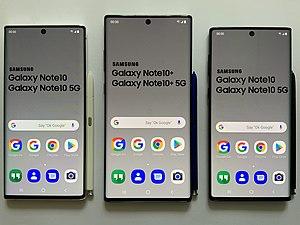
La gamme Samsung Galaxy Note regroupe tous les appareils Android très haut de gamme, avec un grand écran et stylet vendus par Samsung. Celui-ci a de multiples fonctions : prise de note, capture d'écran, contrôle du téléphone à distance, etc. Les Galaxy Note ont souvent des performances comparables aux Galaxy S. Ce sont des téléphones conseillés aux personnes travaillant dans des bureaux et devant souvent prendre des notes.